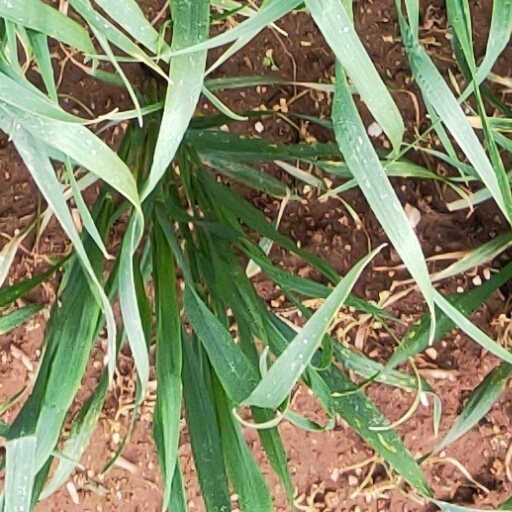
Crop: wheat